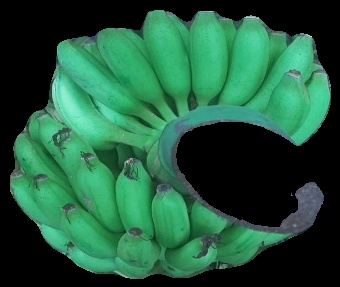
Variety: elakki-bale
Grade: grade1